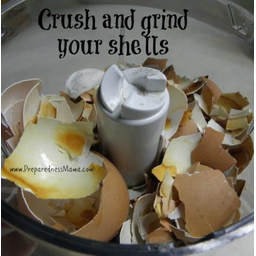
Label: eggshells